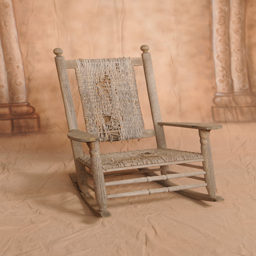
a wonderful chair with a broken seat